House Party 3

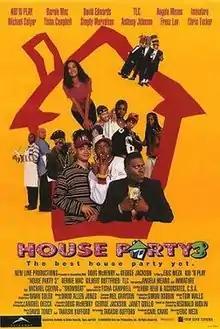
Canadian theatrical release poster

House Party 3 is a 1994 American comedy film, directed by Eric Meza and written by Takashi Bufford. It stars Kid 'n Play, Bernie Mac, Gilbert Gottfried, TLC, Angela Means, Immature and Michael Colyar, with a special appearance by Tisha Campbell. It is the third in the "House Party" film series and was intended to be the final film in the series, but a direct to video sequel, "", was released seven years later.